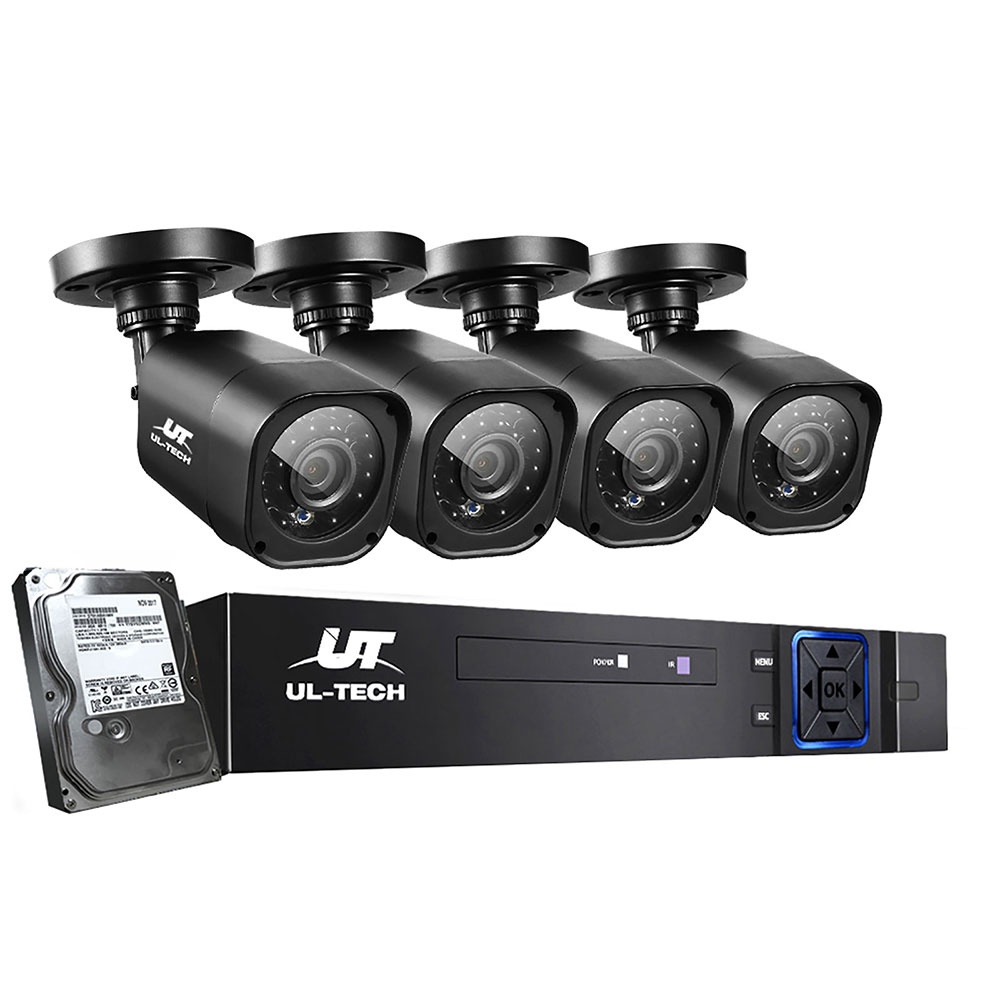
UL-tech CCTV Camera Home Security System 8CH DVR 1080P Cameras Outdoor Day Night
Motion detection of up to 192 areas. Infrared night vision within a 20m radius. A camera resolution of 1080P HD for live and recorded video that is supremely better than the usual 720P used in most DIY home security systems. The UL-Tech CCTV 1080P 8-channel CCTV Security Camera is simply one of the best home surveillance systems that you can get in the market today. Utilizing the latest security monitoring technology, our weatherproof CCTV system is designed for both indoor and outdoor use and features record, playback and search modes. The high resolution makes it easy to identify facial features, license plates and clothing patterns for total convenience in the event of any home invasion or break-in. With its huge hard disk storage, the System enables you to review your recordings even from quite a while back. You’ll be glad to know too that your data will be also be protected from any power outage. The CCTV System supports P2P technology for effortless link to the internet, and the 5-in-1 DVR has video outputs via VGA and HDMI. Better still, you can access the System remotely through your smartphone or mobile device to view, capture and record with the free app and an instant email will be sent to your account if any unauthorized motion is detected. You can also customize the motion detection so that the camera will only be activated when motion is detected. So come your next vacation or anytime that you’re not home, it’s good to know that the UL-Tech 1080P CCTV Security Camera is your all-seeing eye on your property every single moment of the day and night. Features 1080P HD 8 Channel 1080N 5-in-1 DVR Supports AHD, TVI, CVI, CVBS and IP camera Support P2P technology High resolution cameras with Built-in IR-cut Internal hard disk for video storage (Not included) Remote access View on phone or computer by logging in free app Customizable motion detection Instant E-mail alarm HDMI and VGA outputs Indoor and outdoor use Support USB backup and storage Data protection when power outage Support 8 channel simultaneous live viewing via smart phone Support Capture and Record in your smart phone Support Cloud System for Remote Access/Support HDMI Output Easy to install Bonus 1TB hard drive and USB mouse Specifications: Refer to gallery for detailed specifications. Package Content 4 x AHD Camera 1 x 1080 8CH DVR 4 x 18.3m (60ft) 2-in-1 BNC & Power Cable 1 x 1-4 Splitter Cable 2 x 12V/ 2A Power 1 x USB Mouse 1 x 1TB Hard Drive 1 x User Manual
Brand: Dropship Zone
Category: Home & Garden > Business & Home Security > Security Monitors & Recorders > CCTV Monitors